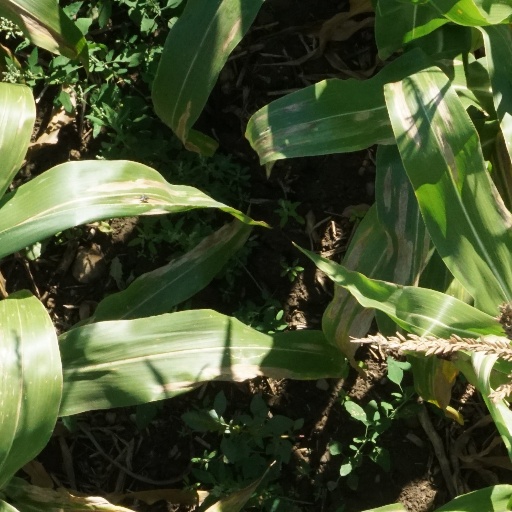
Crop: maize; corn